Australian Fossil and Mineral Museum

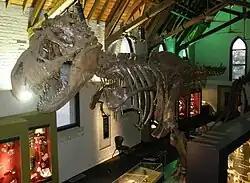
T.Rex

The Australian Fossil and Mineral Museum - Home of the Somerville Collection is located in the city of Bathurst in regional New South Wales Australia and was opened in July 2004. The collection is housed in a group of heritage buildings, the old 1874 public school buildings, in the centre of the city. Nearly 2000 specimens are on display from the internationally renowned Somerville Collection.